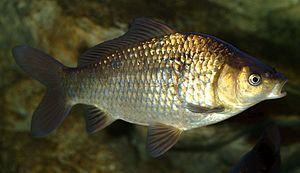
Cette liste commentée recense l'ichtyofaune d'eau douce en France métropolitaine. Elle répertorie les espèces de poissons dulçaquicoles français actuels et celles qui ont été récemment classifiées comme éteintes. Comme ici n'est référencé que la France métropolitaine, cette liste ne comptabilise pas les animaux présents dans les territoires de la France d'outre-mer, qui sont des régions disséminées un peu partout dans le monde.